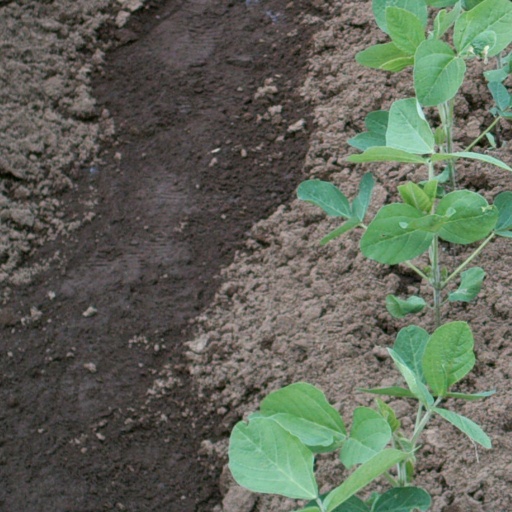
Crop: soybean